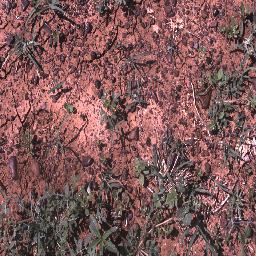
Label: negative